Gypsy Heart Tour

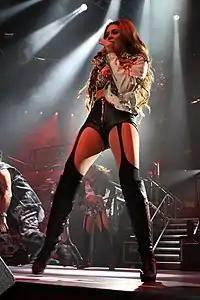
Cyrus performing in Sydney

The tour was announced by media outlets on March 21, 2011, following Cyrus' appearance on "Saturday Night Live". Initial tour dates were announced in South America. Dates in Australia, the Philippines, Costa Rica, Panama and Mexico soon followed. During an interview with OK!, Cyrus said she would not bring the tour to the United States due to not feeling comfortable to perform in the country. Many media outlets believed this was due to Cyrus' personal life. She commented: "I just think right now America has gotten to a place where I don't know if they want me to tour or not. Right now I just want to go to the places where I am getting the most love and Australia and South America have done that for me. I'm kind of going to the places where I get the most love. I don't want to go anywhere where I don't feel completely comfortable with it."